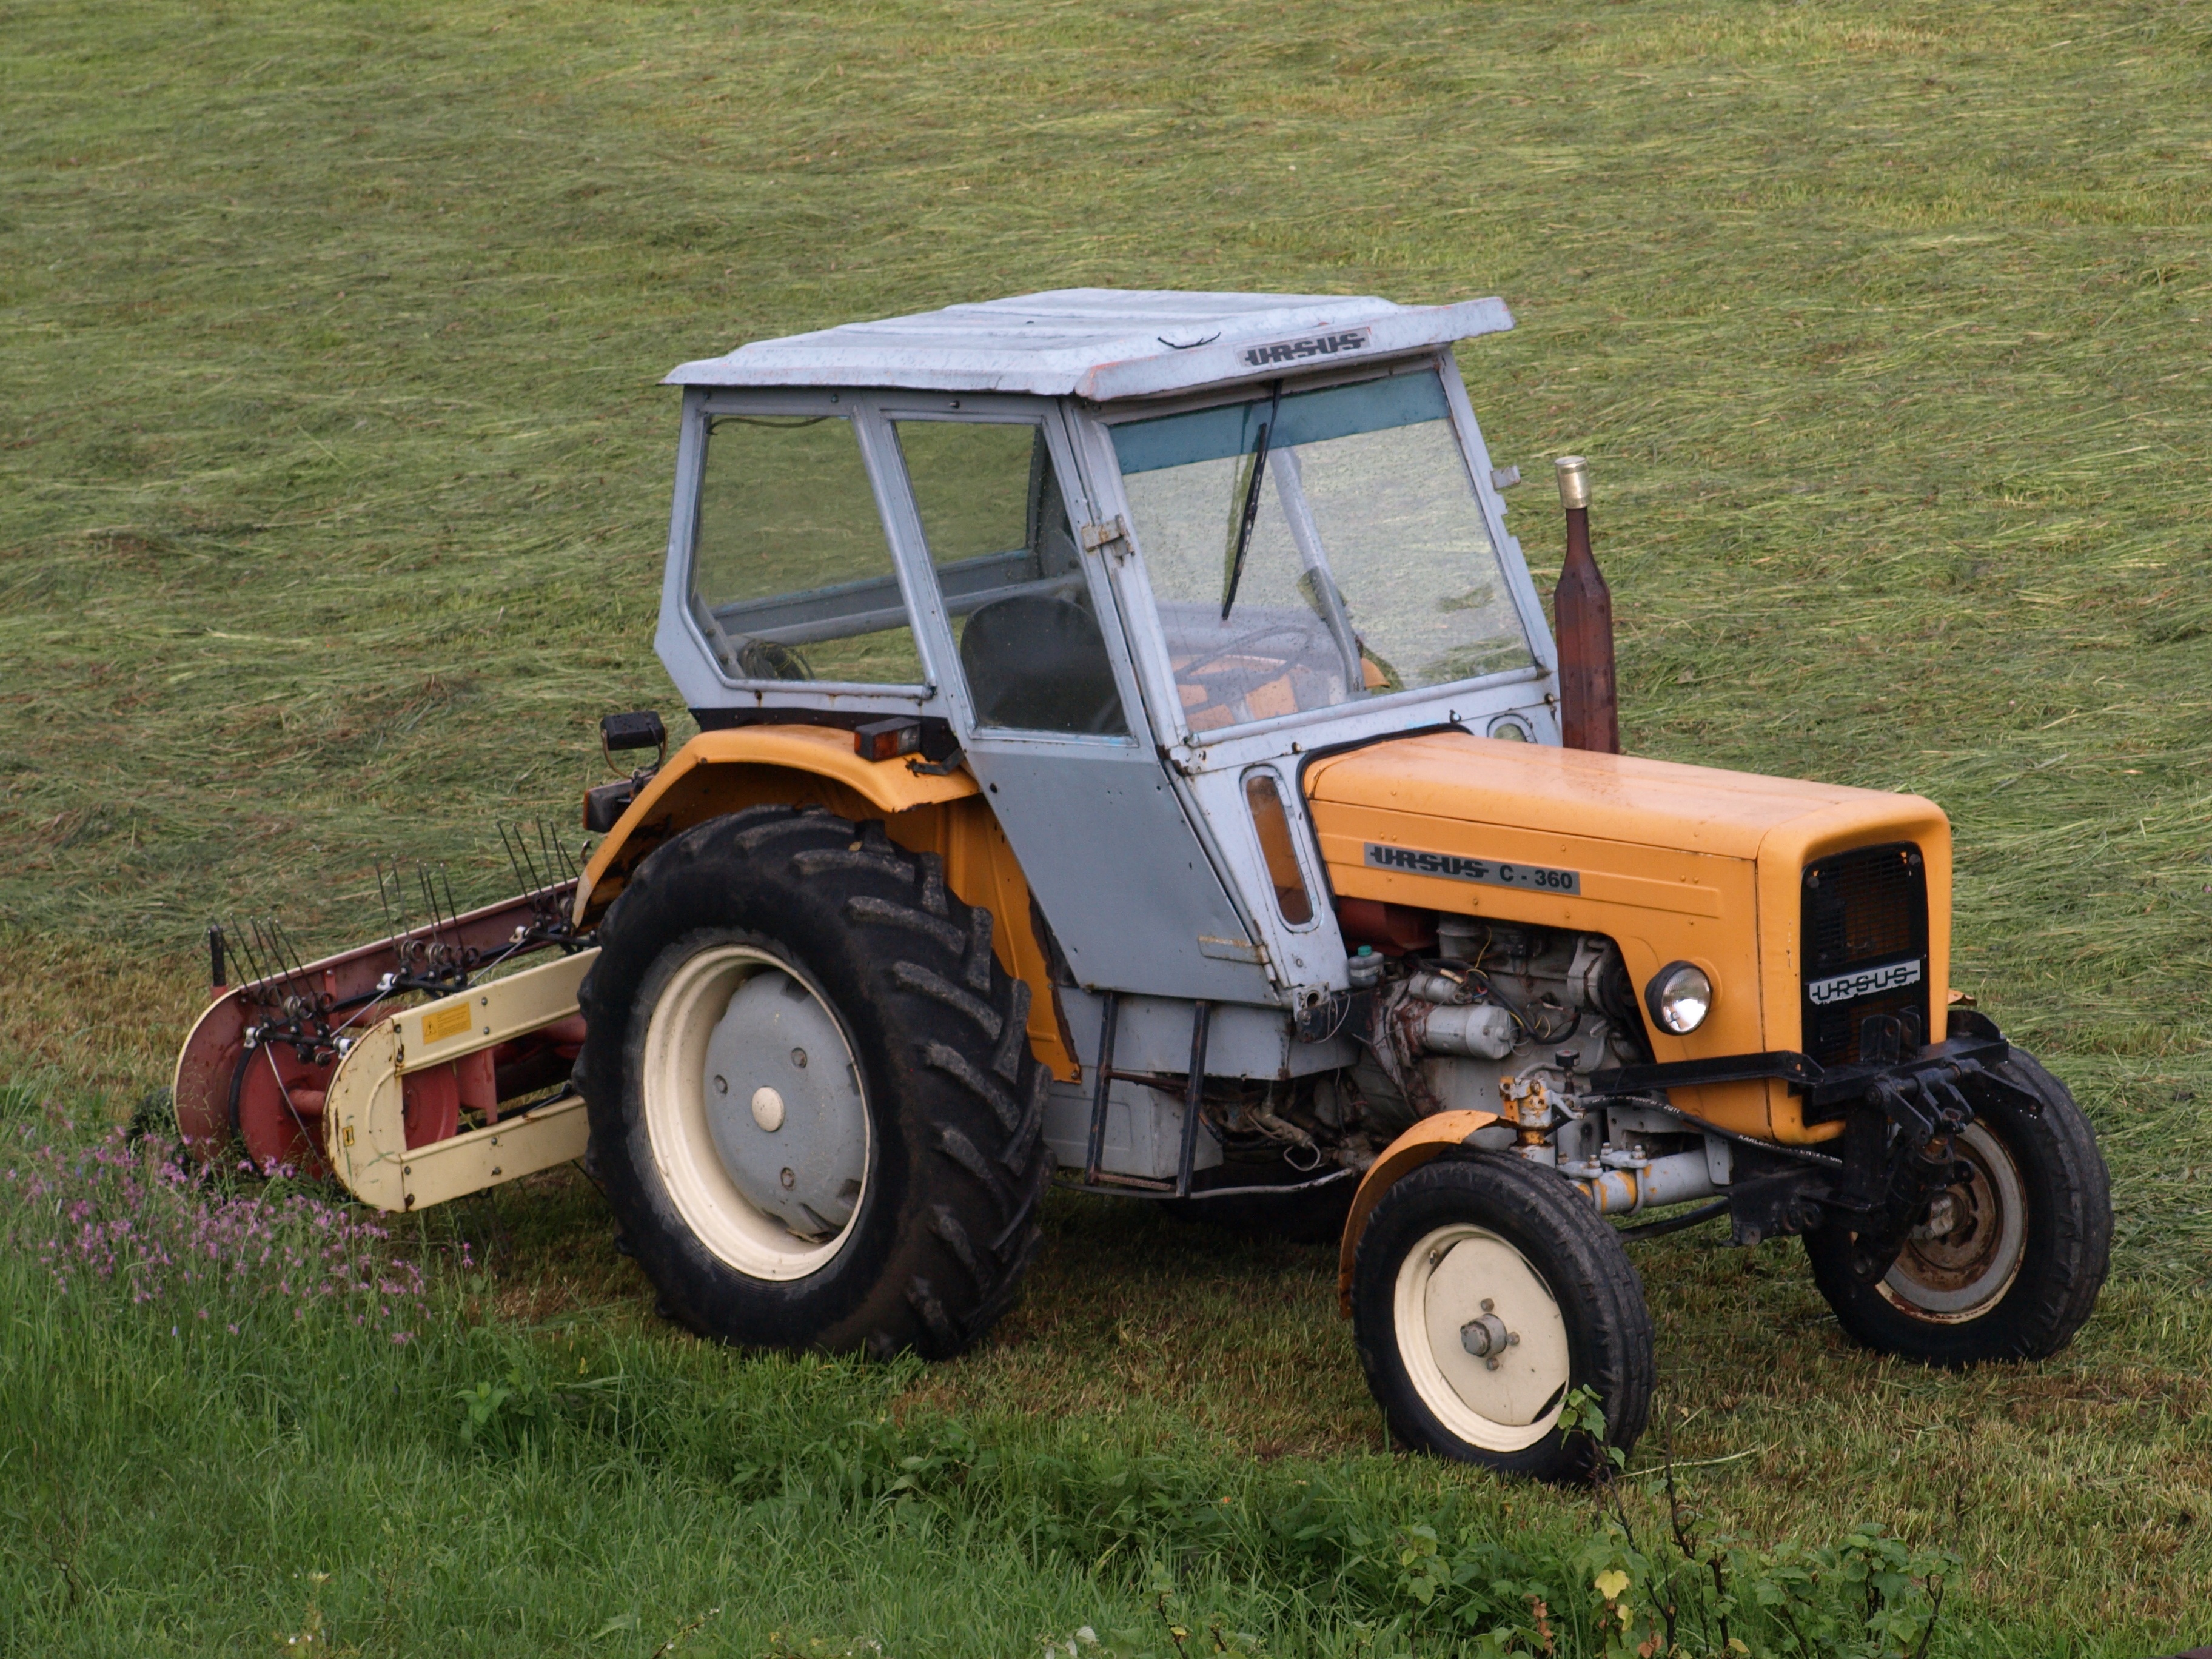
grass, hay, tractor, field, meadow, village, vehicle, agriculture, haymaking, poland village, ursus, agricultural machine, agricultural machinery, working on the field, land vehicle, light commercial vehicle